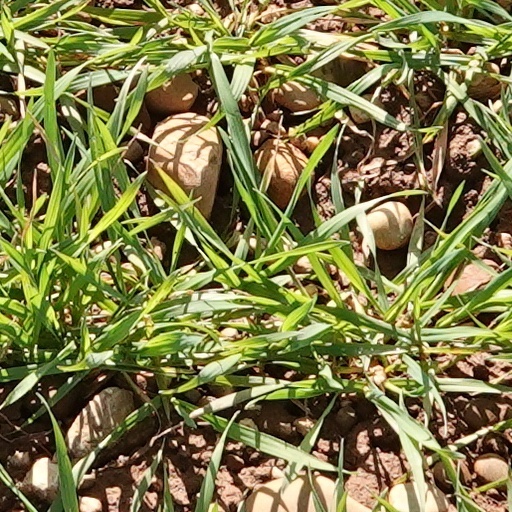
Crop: wheat